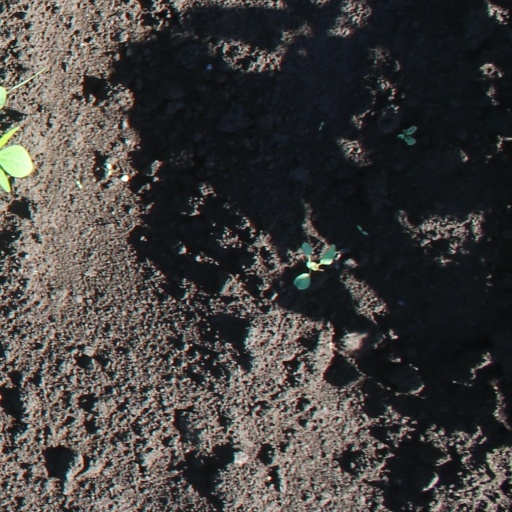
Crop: soybean